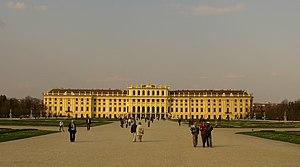
Autriche, Vienne, Château de Schönbrunn Polski: Pałac Schönbrunn w Wiedniu Suomi: Schönbrunnin linna Wienissä, Itävallassa. Kuva otettu talvella.